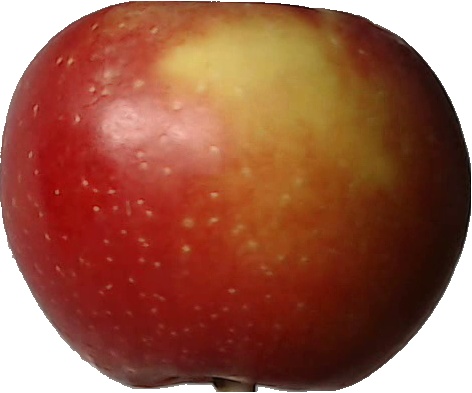
Label: apple_braeburn_1